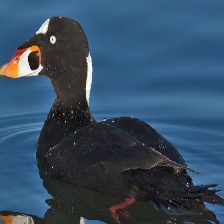
Species: SURF SCOTER
Scientific name: MELANITTA PERSPICILLATA
ImageNet parent category: drake